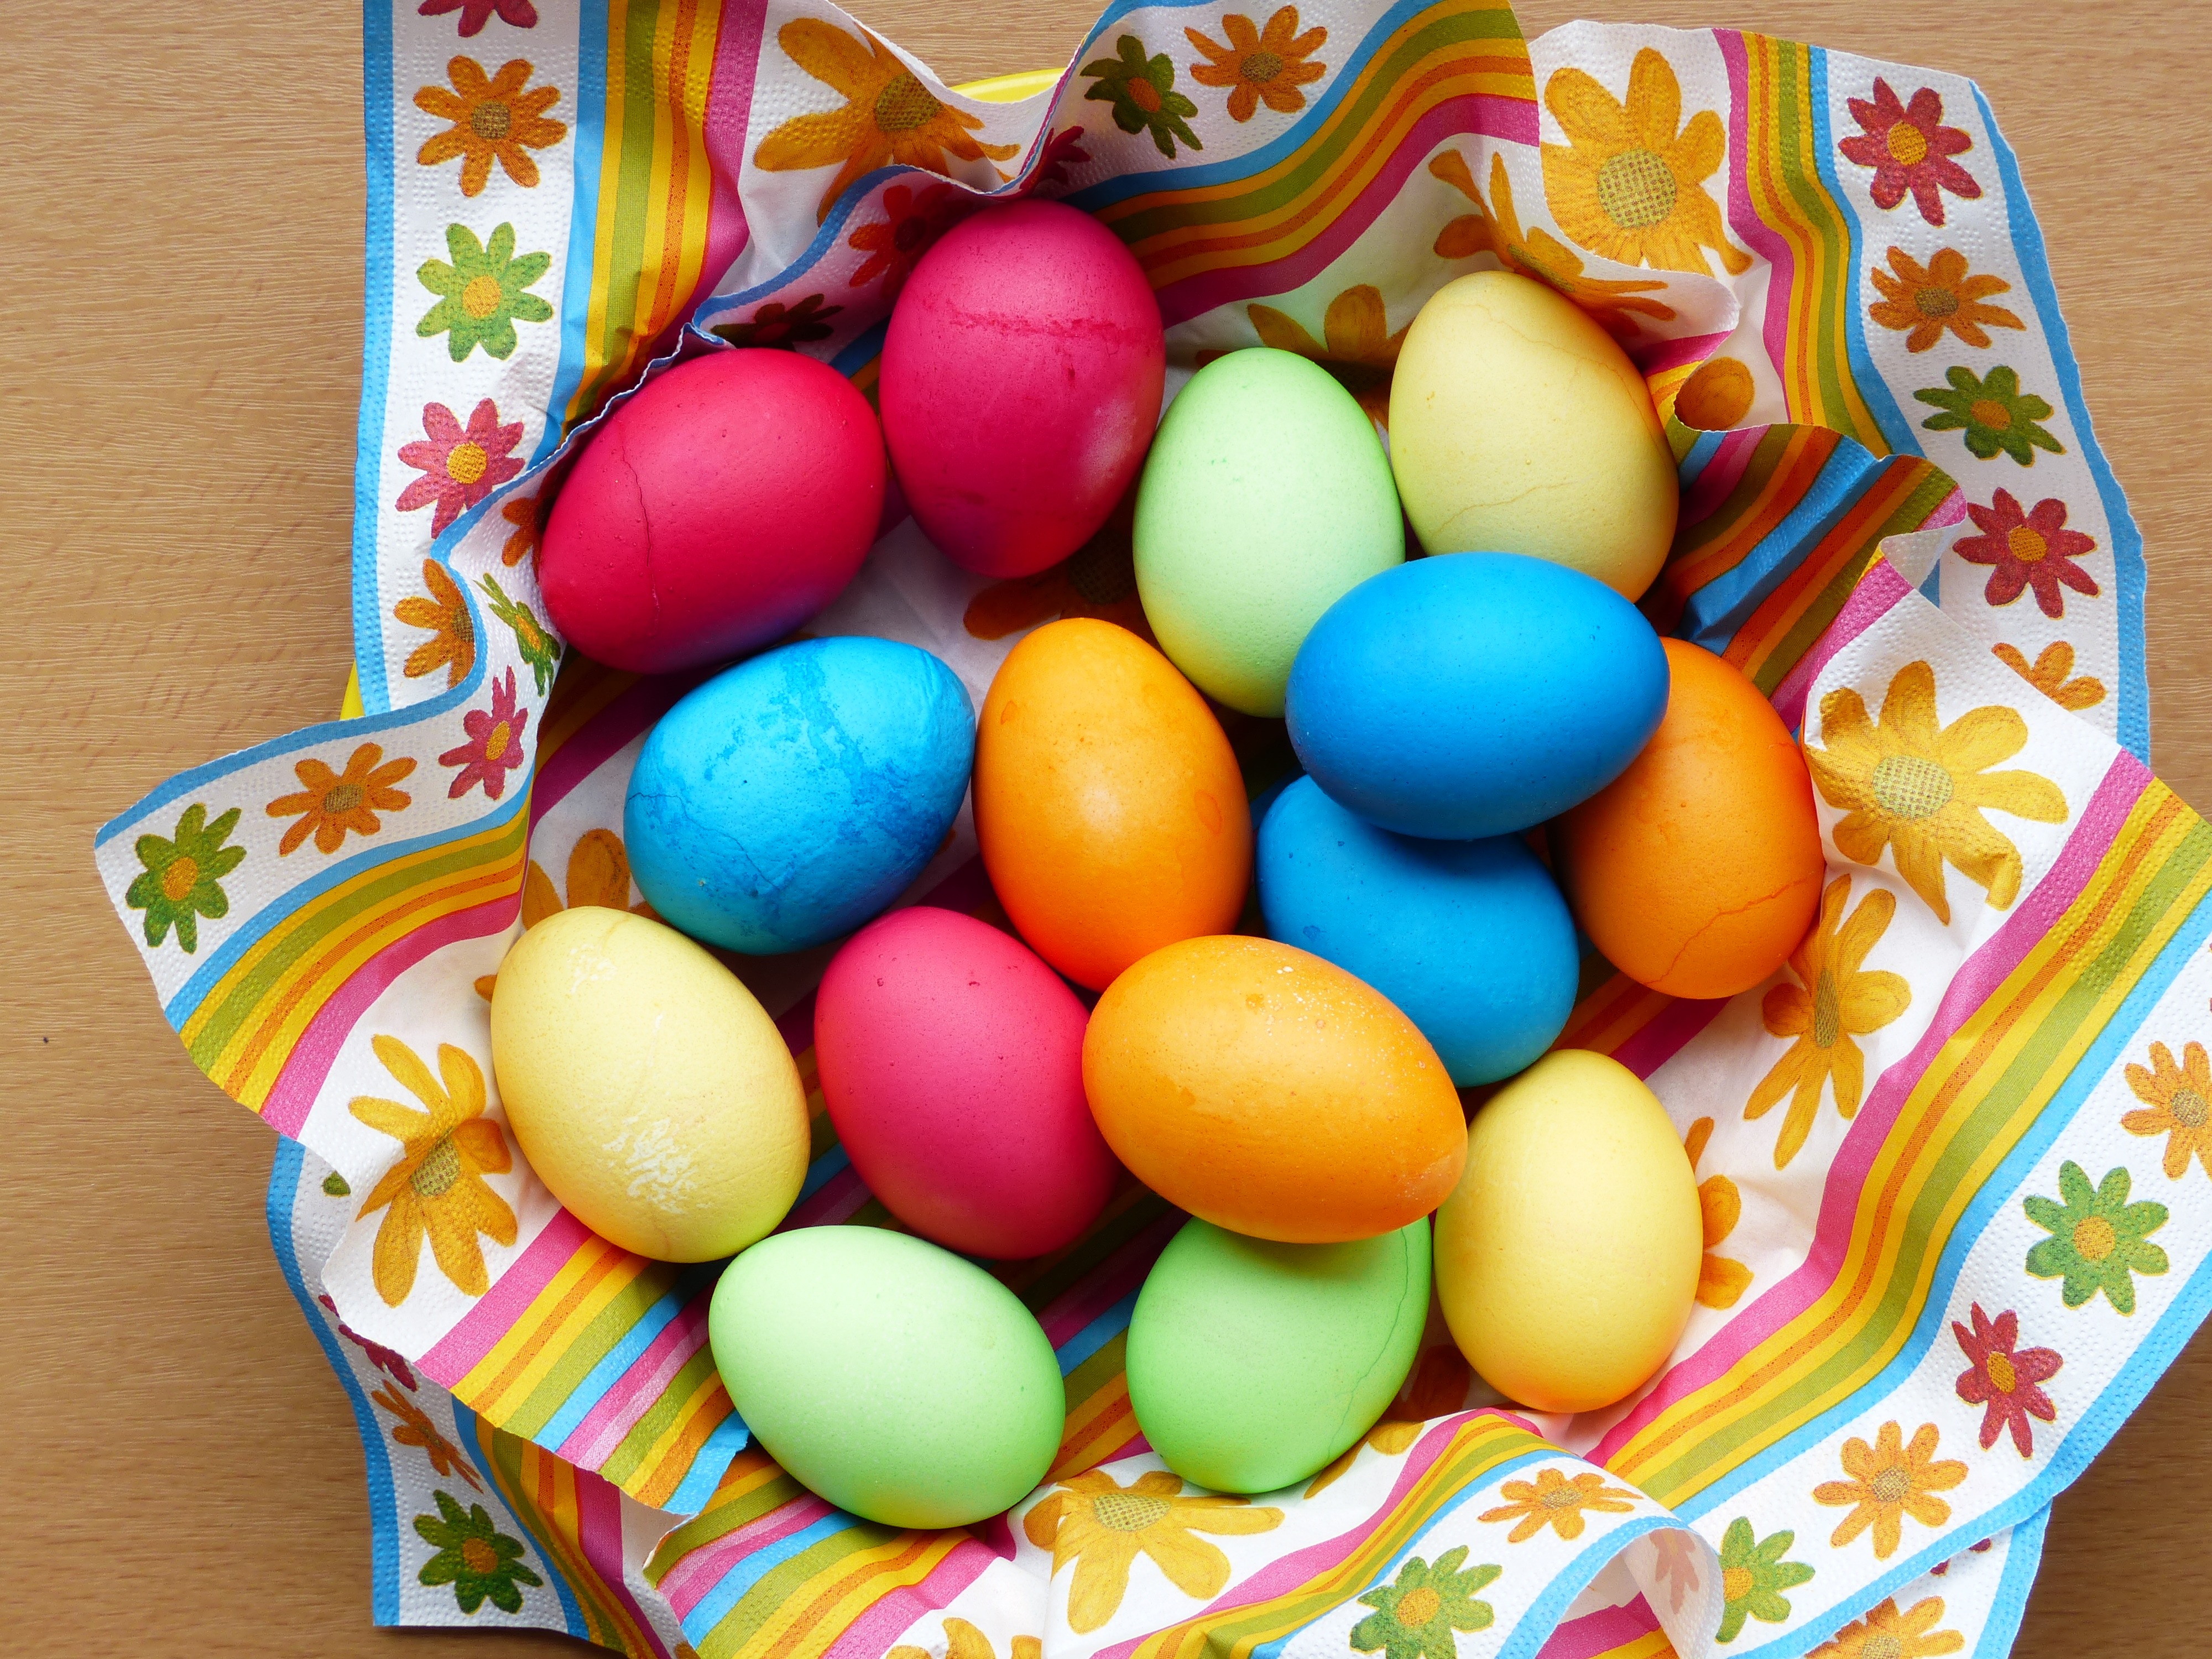
orange, dish, food, spring, green, red, color, holiday, paint, blue, colorful, yellow, eat, delicious, egg, cheerful, cooked, beautiful, easter, hard, colored, easter eggs, friendly, oval, easter egg, hartgekocht, egg shaped